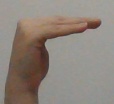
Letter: haa